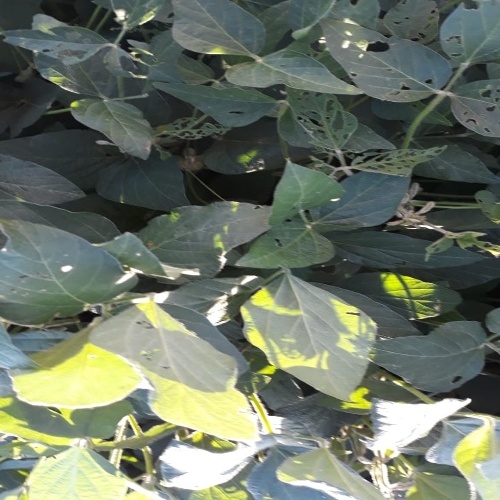
Label: Caterpillar